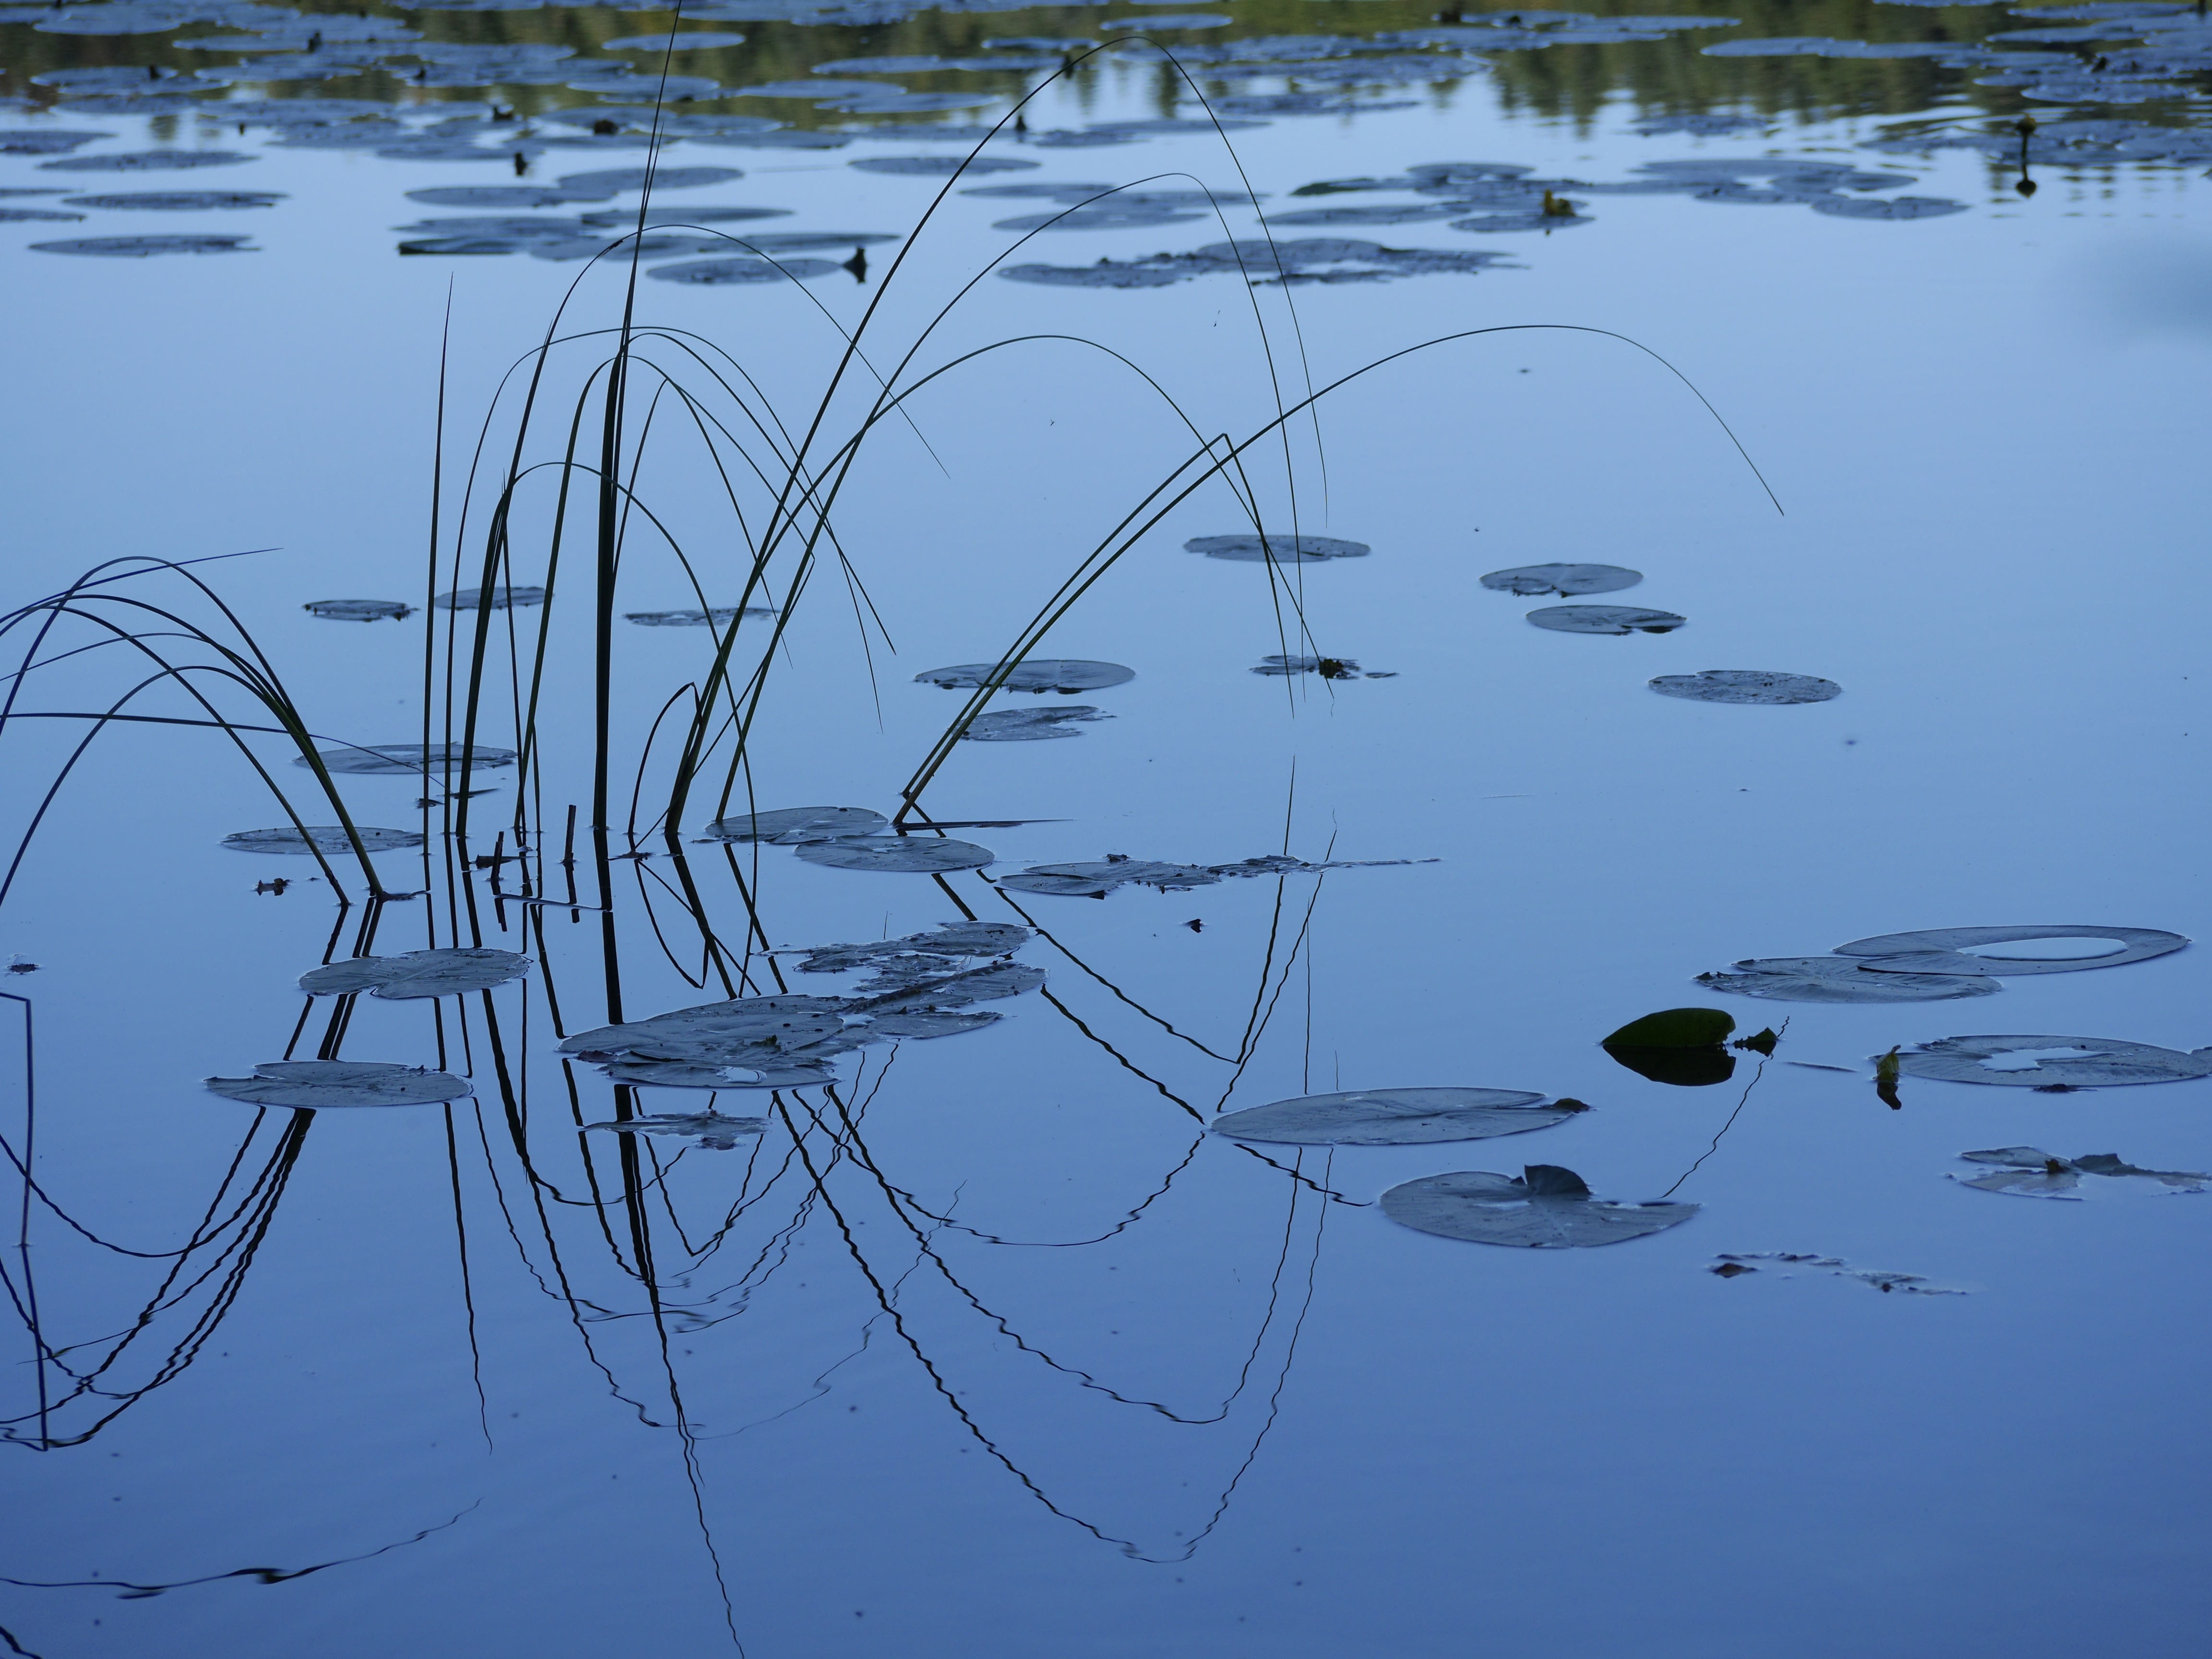
sea, water, lake, reflection, biology, calm, wetland, lillypads